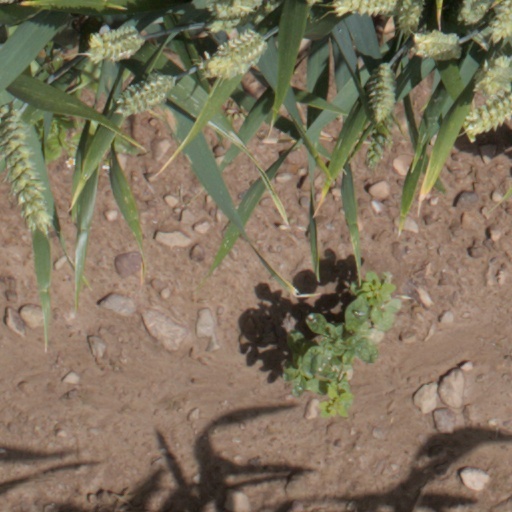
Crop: wheat